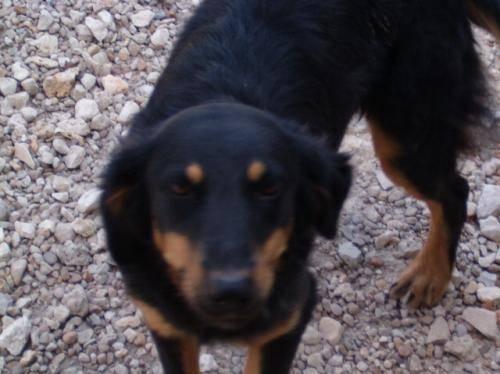
dog